Fifth-wheel coupling

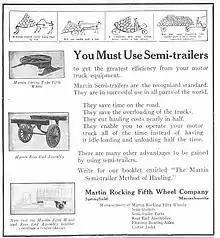
A 1920 advertisement for Martin Rocking Fifth Wheel

The invention of the fifth wheel for motorized trucks is often credited to US inventor Charles H. Martin of the Martin Rocking Fifth Wheel Co. who invented the device in 1915. It was submitted for patent in 1915 and finalized in 1916, with Herman Farr as inventor and Martin as assignee. When they formed the Martin Fifth Wheel company Martin was president and Farr was named secretary. It is a fair question whether the fifth wheel can be considered a milestone separate from the semi-trailer. After all, the purpose of the fifth wheel is to link the tractor and the trailer; indeed, trailers existed before Charles H. Martin introduced the Martin Rocking Fifth Wheel in 1915. At the time, the fifth wheel literally was a wheel that moved with the trailer—unlike today’s technology that secures a kingpin. What makes the fifth wheel so important is the ability it gave fleet owners to attach large trailers to tractors easily and safely and the freedom it gave them to switch out trailers. Without a fifth wheel, the modern distribution system would look quite different as drop-and-hook would not be easy. The semi-trailer increased the capacity of trucks, but it was the fifth wheel that brought the flexibility for drivers to keep moving while receivers unloaded the loads they just delivered.